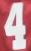
Number: 4